Starforce

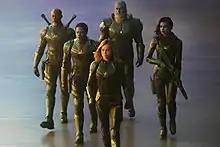
The Starforce team as depicted in the 2019 film, "Captain Marvel" (L-R: Korath, Bron-Char, Carol Danvers, Att-Lass, Minn-Erva).

The Starforce appears in the 2019 live-action Marvel Cinematic Universe film "Captain Marvel". Led by Yon-Rogg, this version of the team consists of Carol Danvers (then known as Vers), Korath, Minn-Erva, Att-Lass, and Bron-Char. While on a mission to the planet Torfa to rescue a Kree scout, they are ambushed by a group of Skrulls led by Talos, who capture Vers. She later escapes to Earth and contacts Yon-Rogg, who leads the Starforce to the planet to rescue her. After discovering Skrull refugees, Starforce takes them as well as Nick Fury and Maria Rambeau prisoner and force Vers, who regained her memory and discovered the truth of her identity and the Kree's war with the Skrulls, into a transmission with the Supreme Intelligence. However, Danvers breaks free and annihilates Starforce while rescuing her friends and the Skrulls.